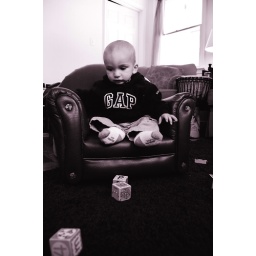
big boy in a big boy chair